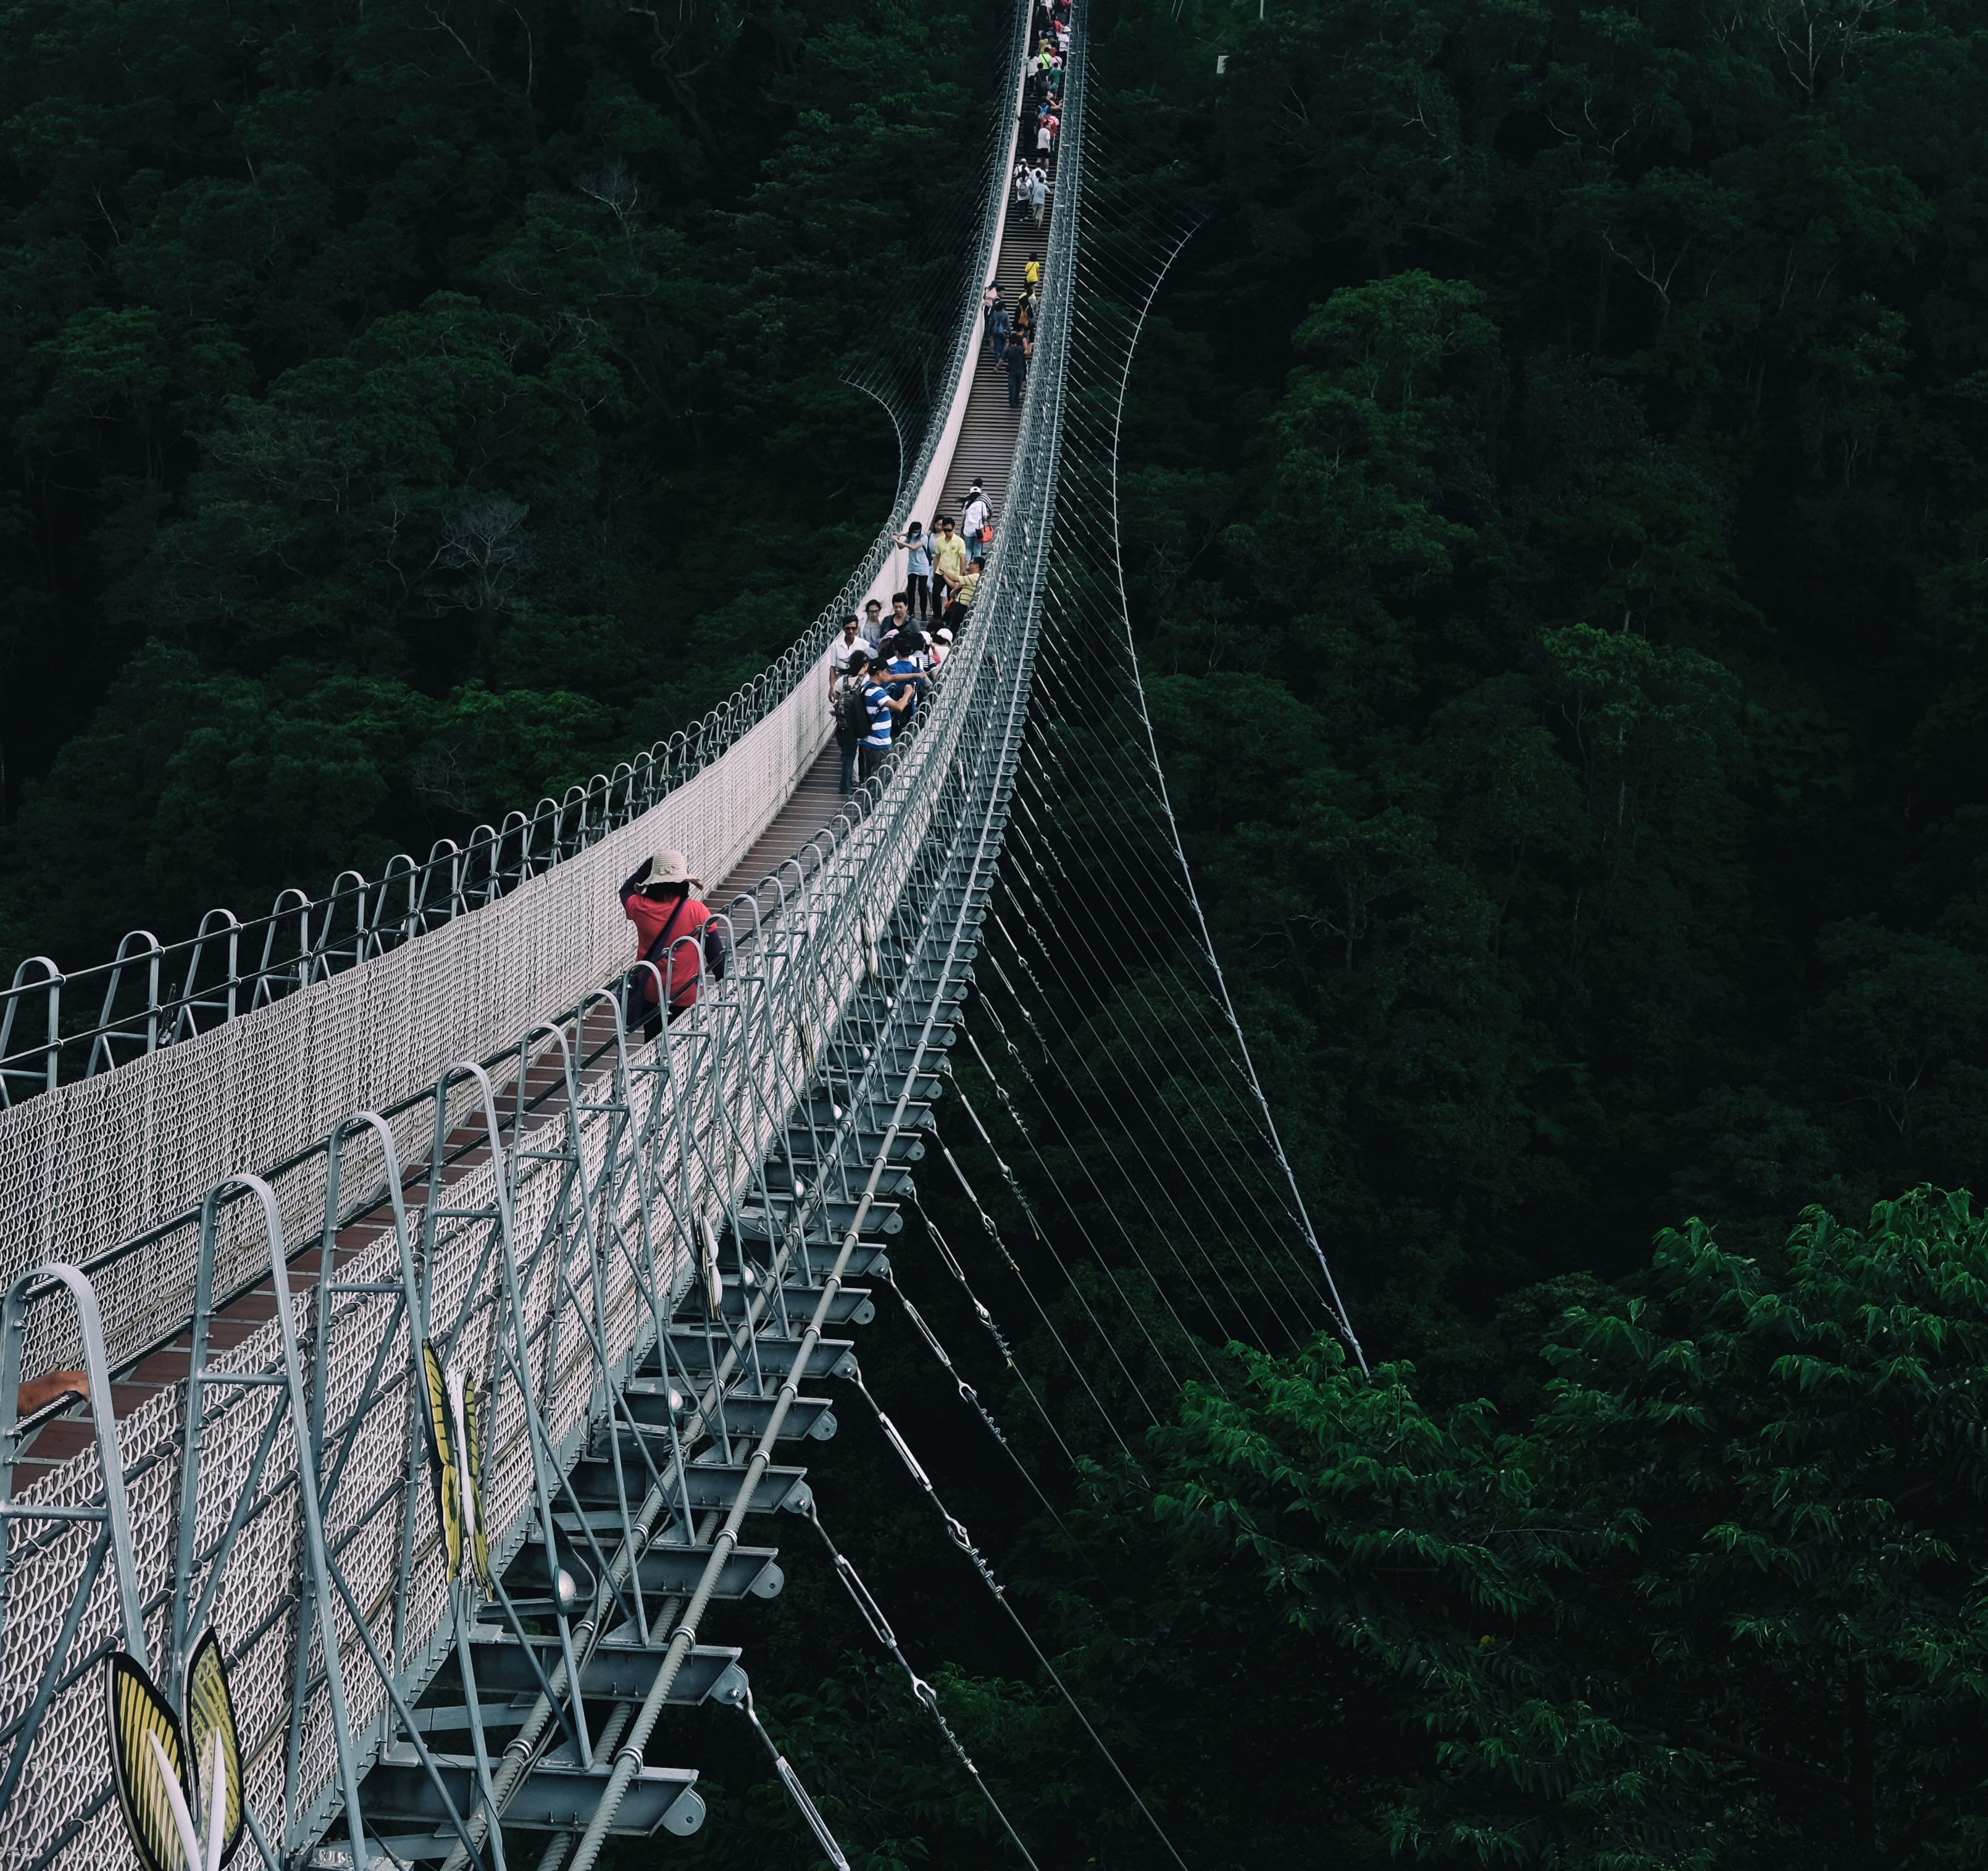
bridge, suspension bridge, cable stayed bridge, nonbuilding structure